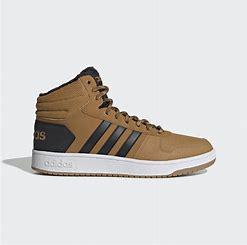
Brand: Adidas
Model: Hoops 2